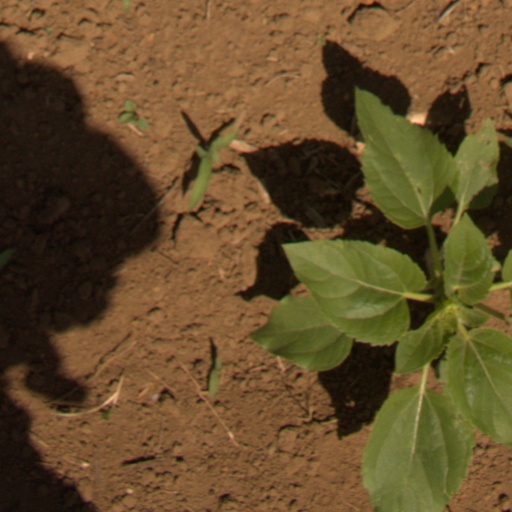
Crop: Jerusalem artichoke